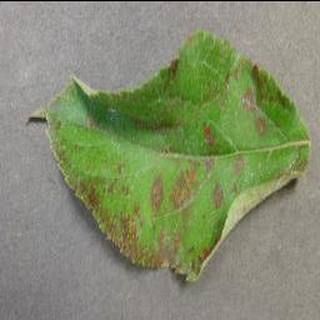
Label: apple_cedar_apple_rust